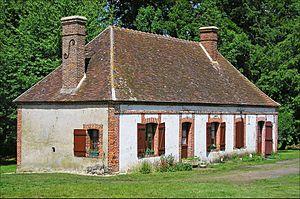
La plomberie est un métier très ancien, dont l'origine remonte à la construction des pyramides en Égypte antique ; attesté par des tuyaux en cuivre vieux de 4 500 ans, c'est un métier qui n'a cessé de s'améliorer et de se développer au cours des siècles et des générations de plombiers qui l'on servi.